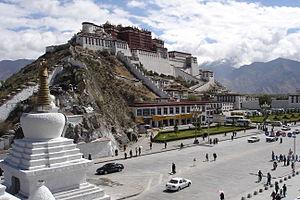
Vue du Palais du Potala depuis le pied de Chagpo Ri (Lhassa, Région autonome du Tibet, République populaire de Chine). Italiano: Vista di Palazzo del Potala dai piedi del Chagpo Ri (Lhasa, Regione Autonoma del Tibet, Repubblica Popolare Cinese). Русский: Вид на дворец Потала из подножия Чагпори (Лхаса, Тибетский автономный район, Китайская Народная Республика).
La société tibétaine traditionnelle, telle qu'elle existait avant les réformes mises en place par le gouvernement communiste chinois dans les années 1950, est souvent comparée à la société féodale de l'Europe médiévale. Dans le Tibet central sous administration de Lhassa, le pouvoir était concentré entre les mains d'une aristocratie héréditaire qui dominait une société fortement inégalitaire, et la religion y jouait un rôle fondamental dans le maintien de l'ordre spirituel, mais également de l'ordre temporel, sous l'autorité du dalaï-lama. Même dans les régions périphériques que le pouvoir temporel de Lhassa n'atteignait que difficilement ou pas du tout, le dalaï-lama était largement considéré comme le plus haut représentant du pouvoir spirituel. De cette organisation traditionnelle ne demeure aujourd'hui au sein de la République populaire de Chine que l'autorité spirituelle des monastères et du dalaï-lama, autorité que le gouvernement chinois n'accepte pas et cherche par tous les moyens à faire disparaître.
Le dzong au Tibet servait de centre à la fois religieux, militaire, administratif et social au district qu'il commandait. Ces forts furent édifiés à différentes périodes des rois du Tibet, sous les dynasties Yarlung, Phagmodrupa, Rinpungpa et Tsangpa. Sous le règne du 5ᵉ dalaï-lama, on construisit également des dzongs, dont le célèbre palais du Potala.
Le palais du Potala, aussi appelé Potala, à Lhassa, dans la région autonome du Tibet, est un dzong du XVIIᵉ siècle, situé sur la colline de Marpori, au centre de la vallée de Lhassa. Construit par le 5ᵉ dalaï-lama, Lobsang Gyatso, le Potala fut le lieu de résidence principal des dalaï-lamas successifs et hébergea le Gouvernement tibétain jusqu'à la fuite du 14ᵉ dalaï-lama en Inde durant le soulèvement tibétain de 1959. Comprenant un « palais blanc » et un « palais rouge », ainsi que leurs bâtiments annexes, l'édifice incarnait l'union du pouvoir spirituel et du pouvoir temporel et leur rôle respectif dans l'administration de la théocratie tibétaine.